Bob Cain (footballer)

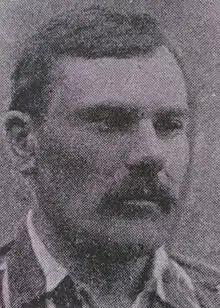
Squad photo of Bob Cain

Robert Cain (born 13 February 1866) was a Scottish footballer who played as a full back for a number of clubs, primarily in England. Born in Slamannan, Scotland his most successful period was spent with Sheffield United for whom he played over 200 times but he also spent time at Glasgow Rangers, Everton, Bootle, Tottenham Hotspur and Small Heath before his retirement.